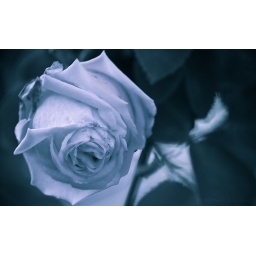
a study on a soft pink rose planted in a &amp;quot;downtown&amp;quot; Wake Forest parking lot.